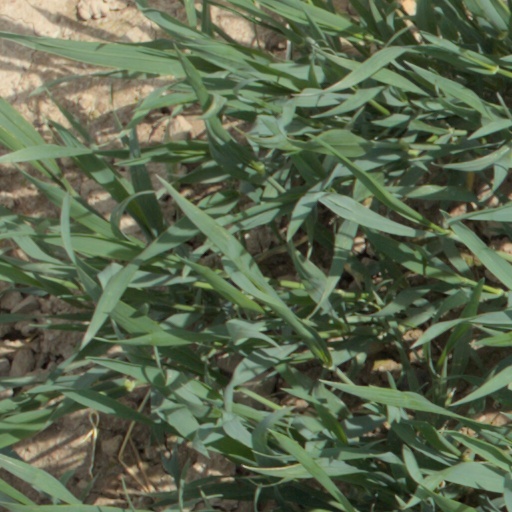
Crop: wheat